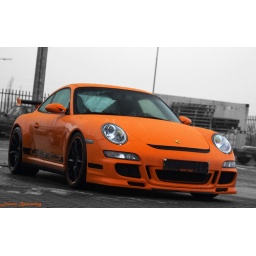
This amazing Porsche GT3-RS with this stunning orange colour was standing @ The Porsche Centrum in Heteren.